Muhammad Shahidullah

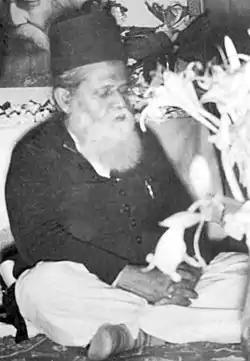
Shahidullah in a literary conference in Curzon Hall, Dhaka (April 1954)

Muhammad Shahidullah (10 July 1885 – 13 July 1969) was a Bengali linguist, philologist, educationist, and writer. He played vital role in Language movement of 1952 he was the first to establish logic about Why Bengali should be the state language of Pakistan over Urdu.